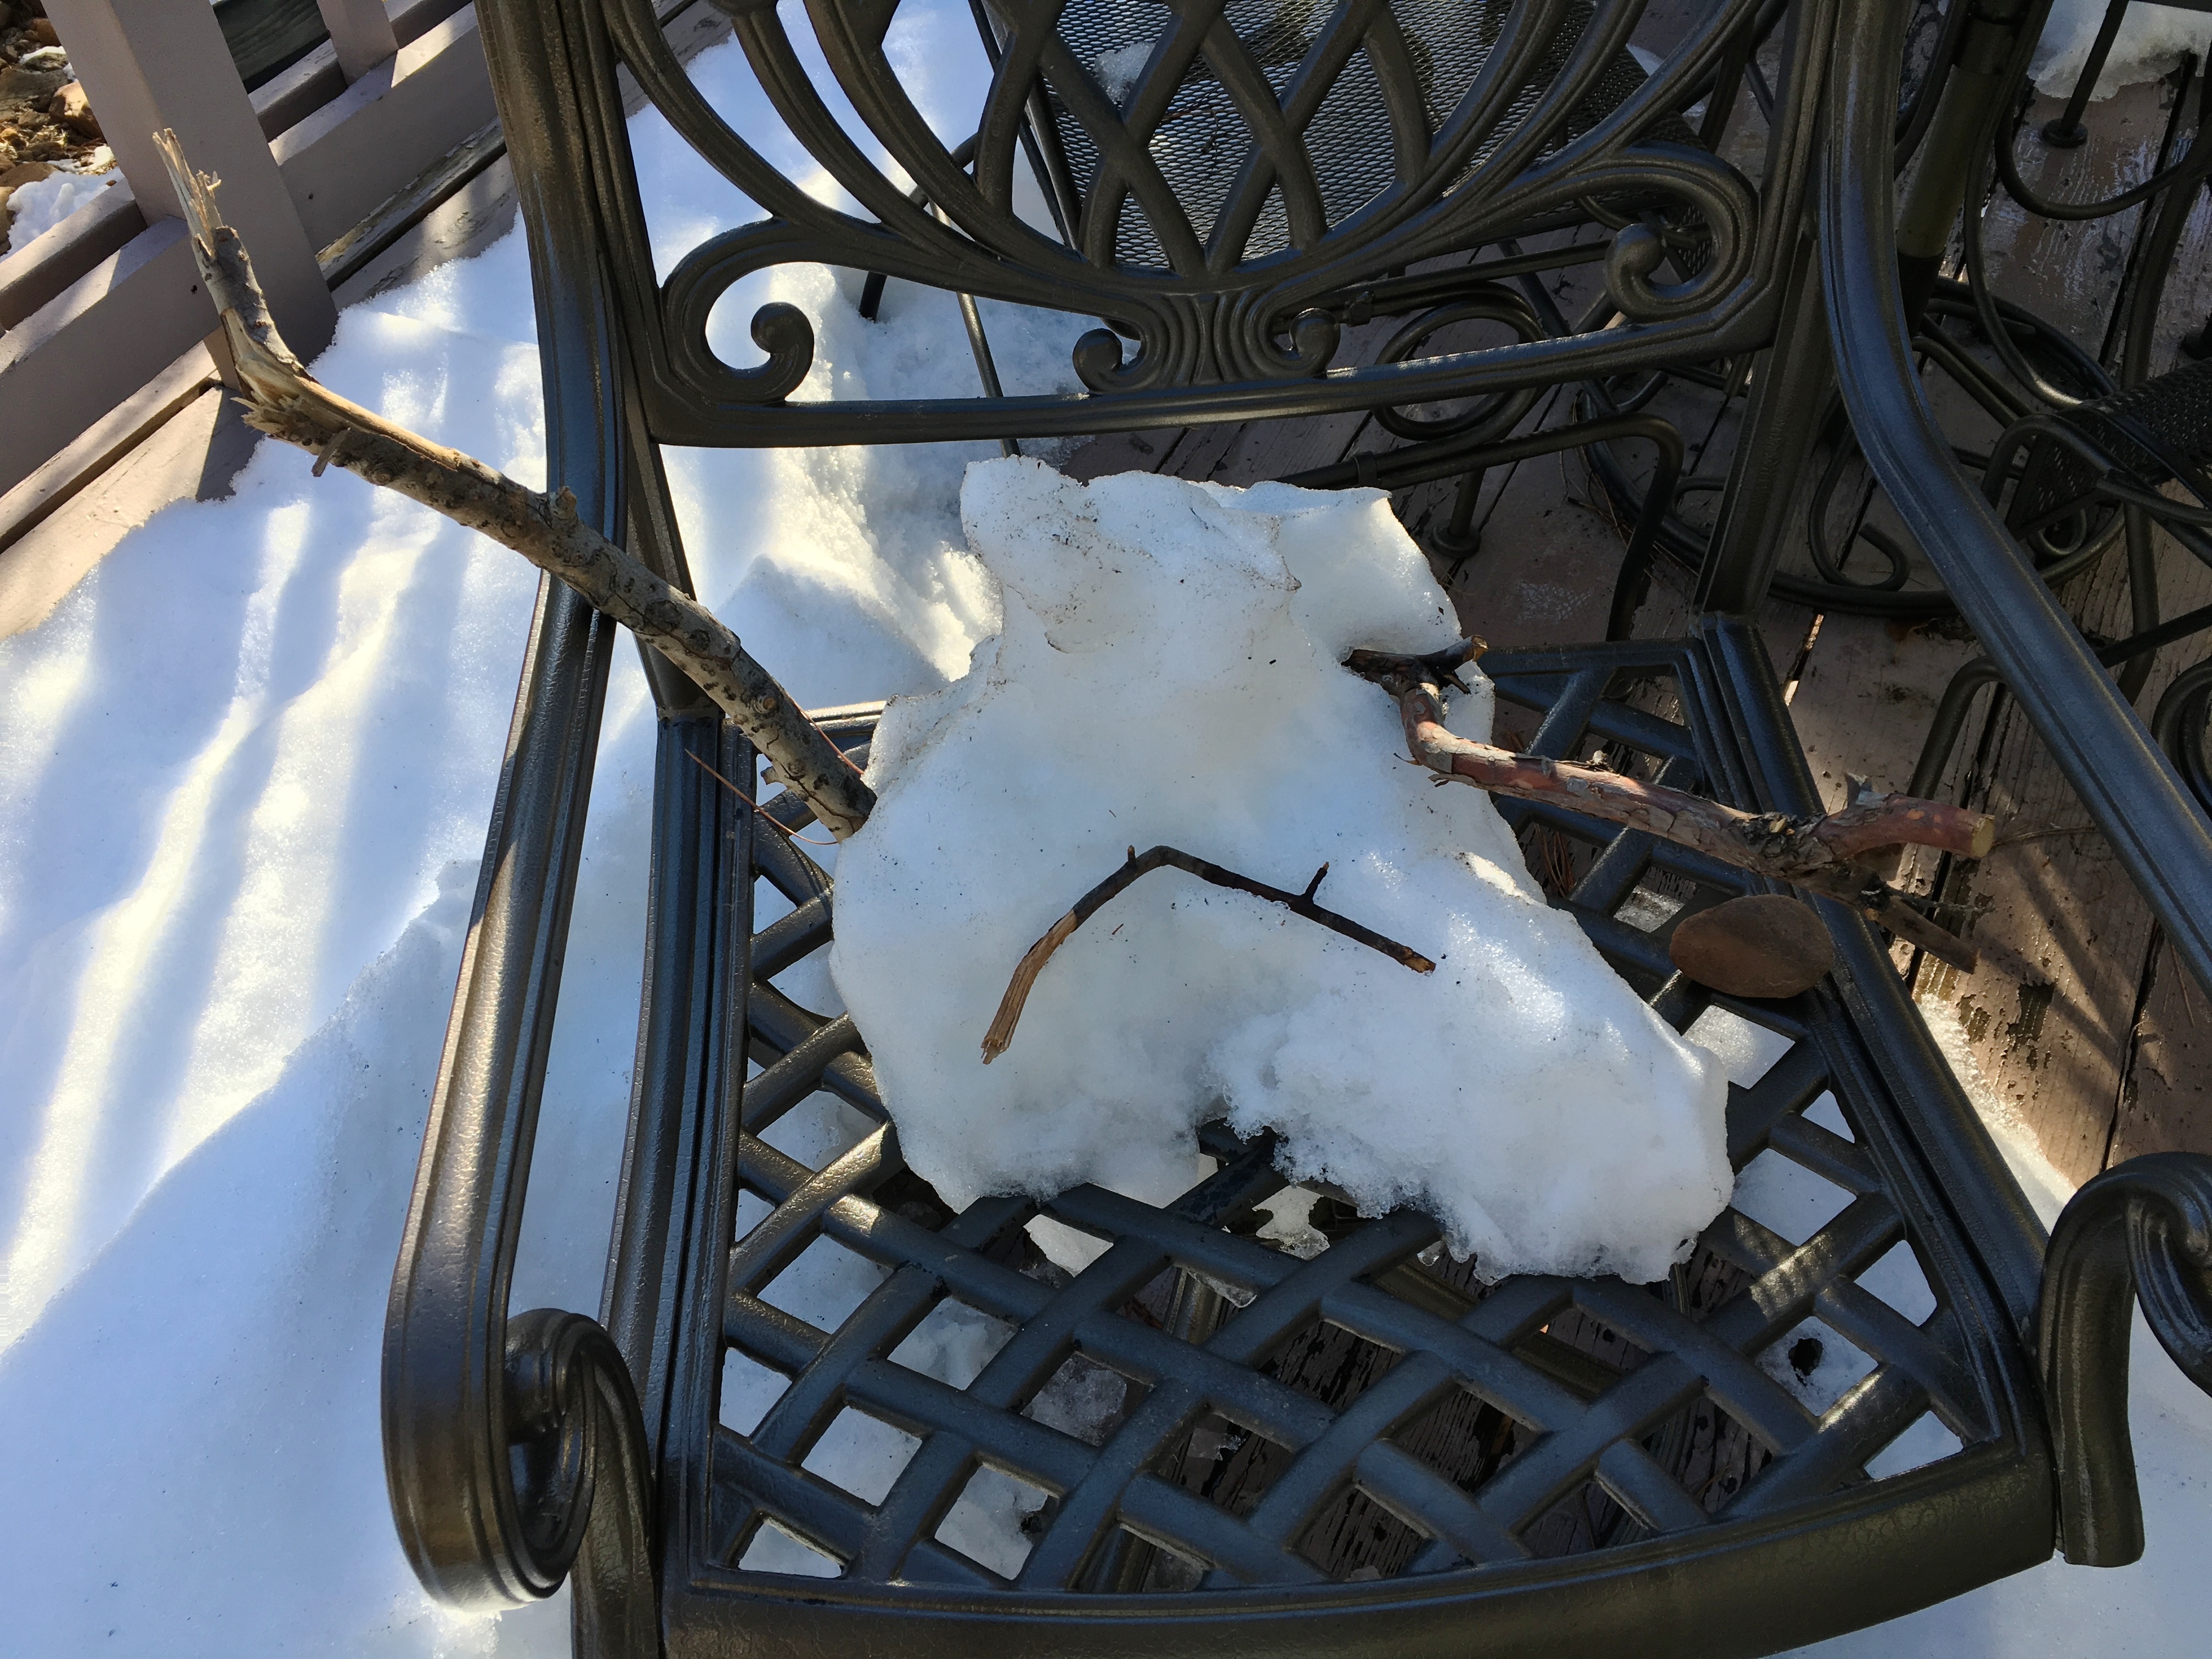
snow, winter, wheel, vehicle, weather, blue, grumpysnowman